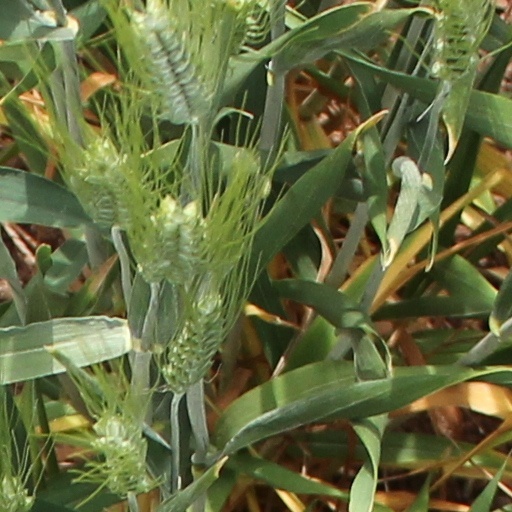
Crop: wheat